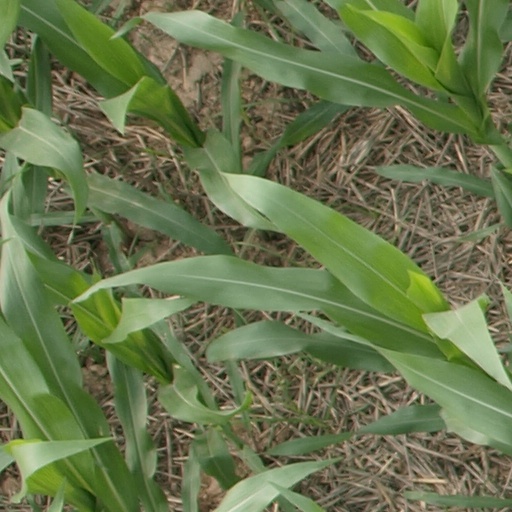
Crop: maize; corn